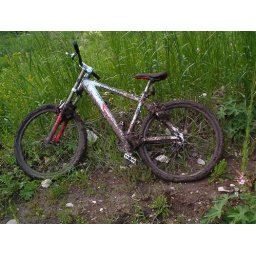
my muddy bike after riding shadow mountain near the Tetons in Wyoming